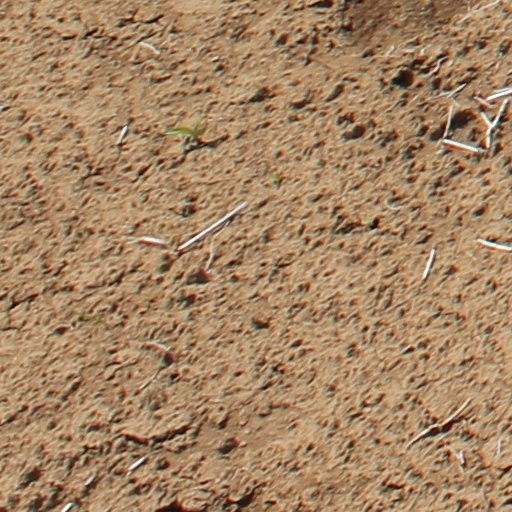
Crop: wheat